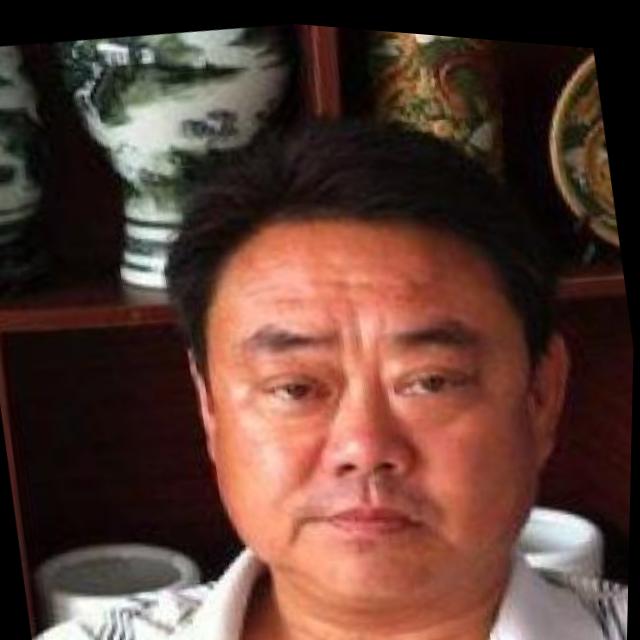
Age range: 45-64